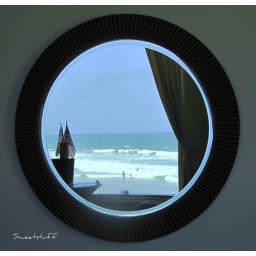
Just relaxing in the condo looking at the beach when I looked around and looked in this mirror and saw the reflection. Click!